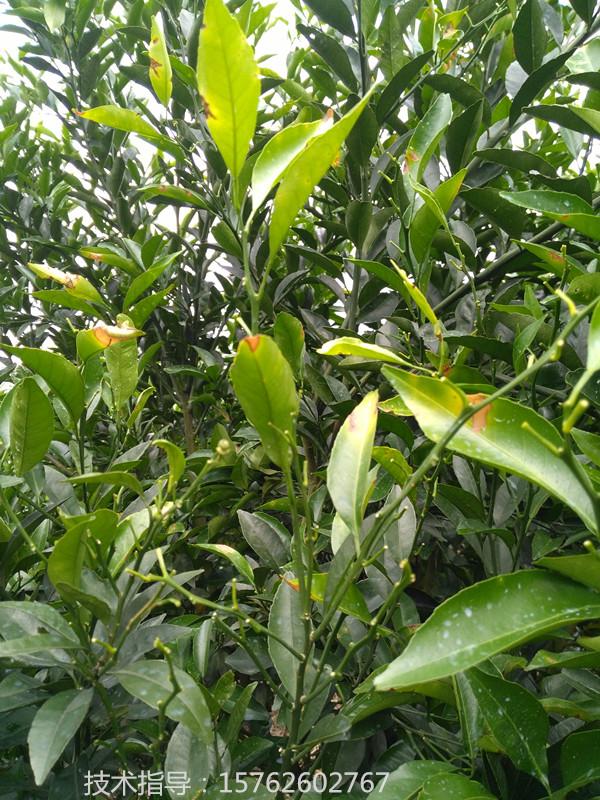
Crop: unknown
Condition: citrus_canker